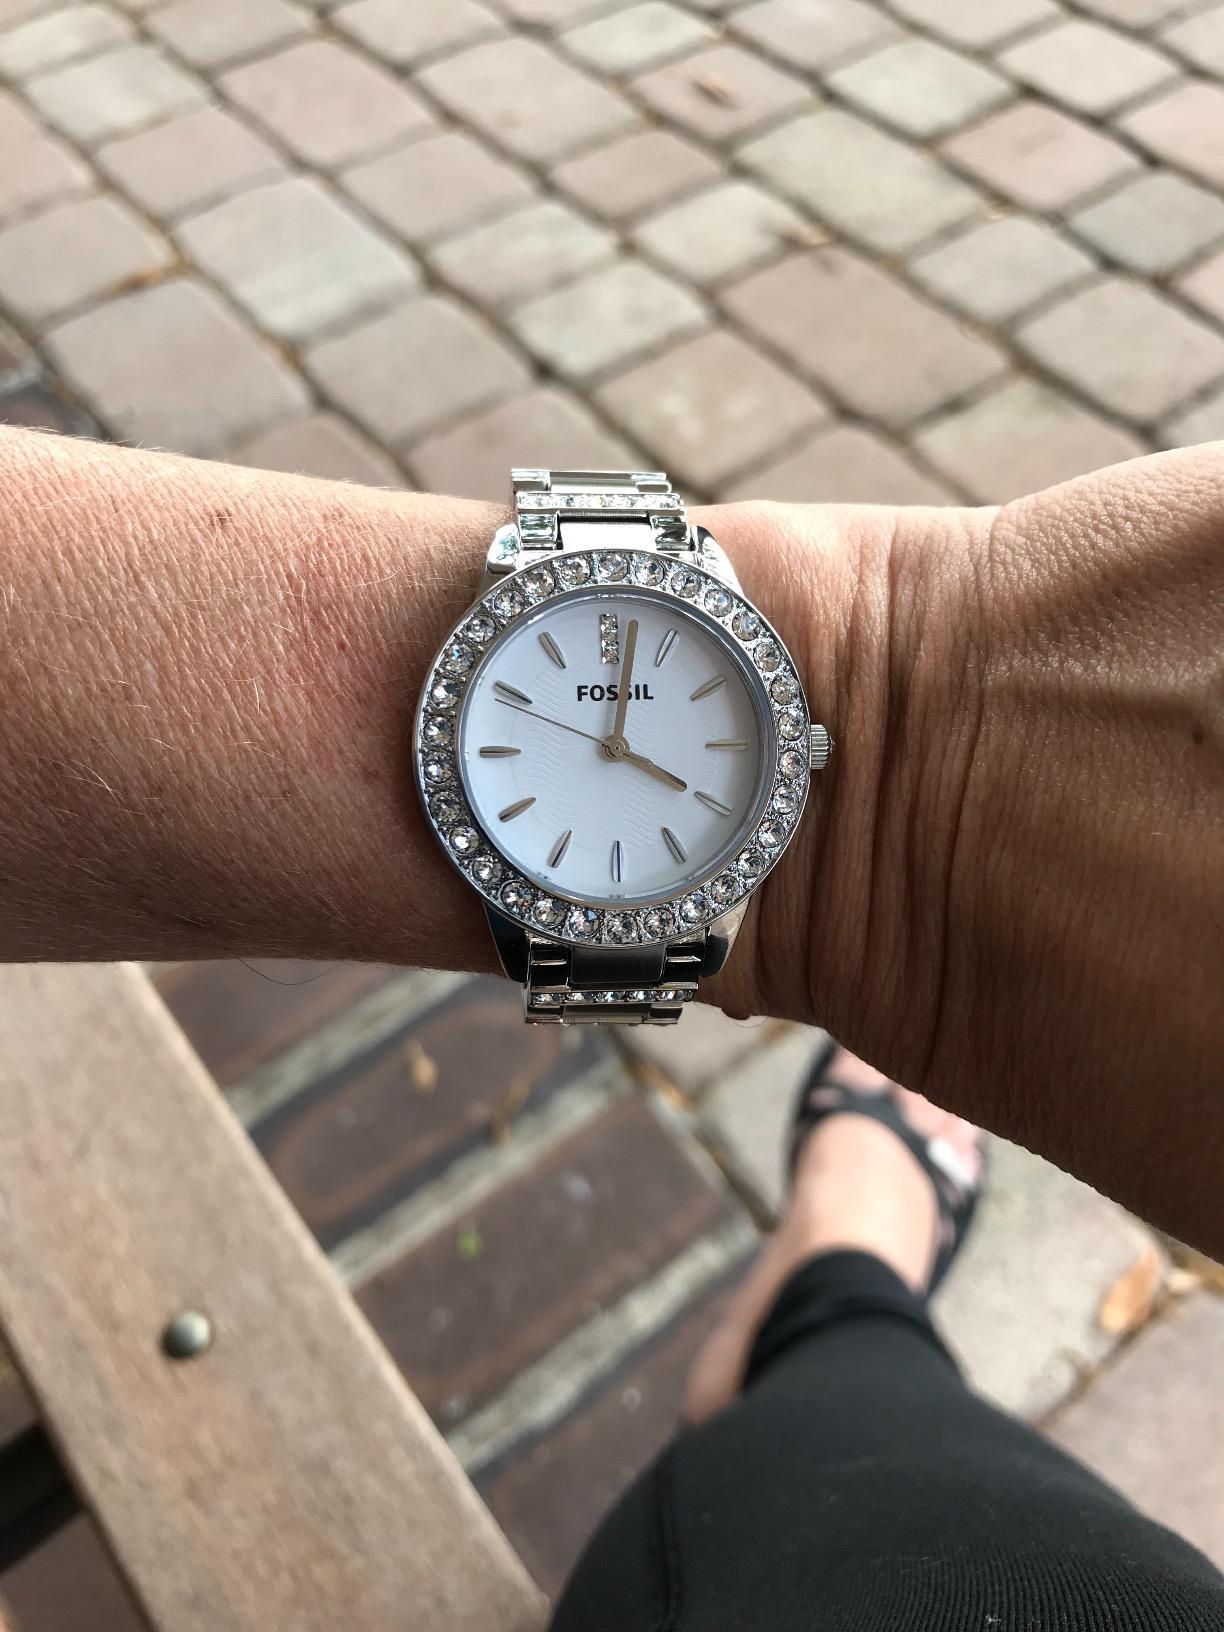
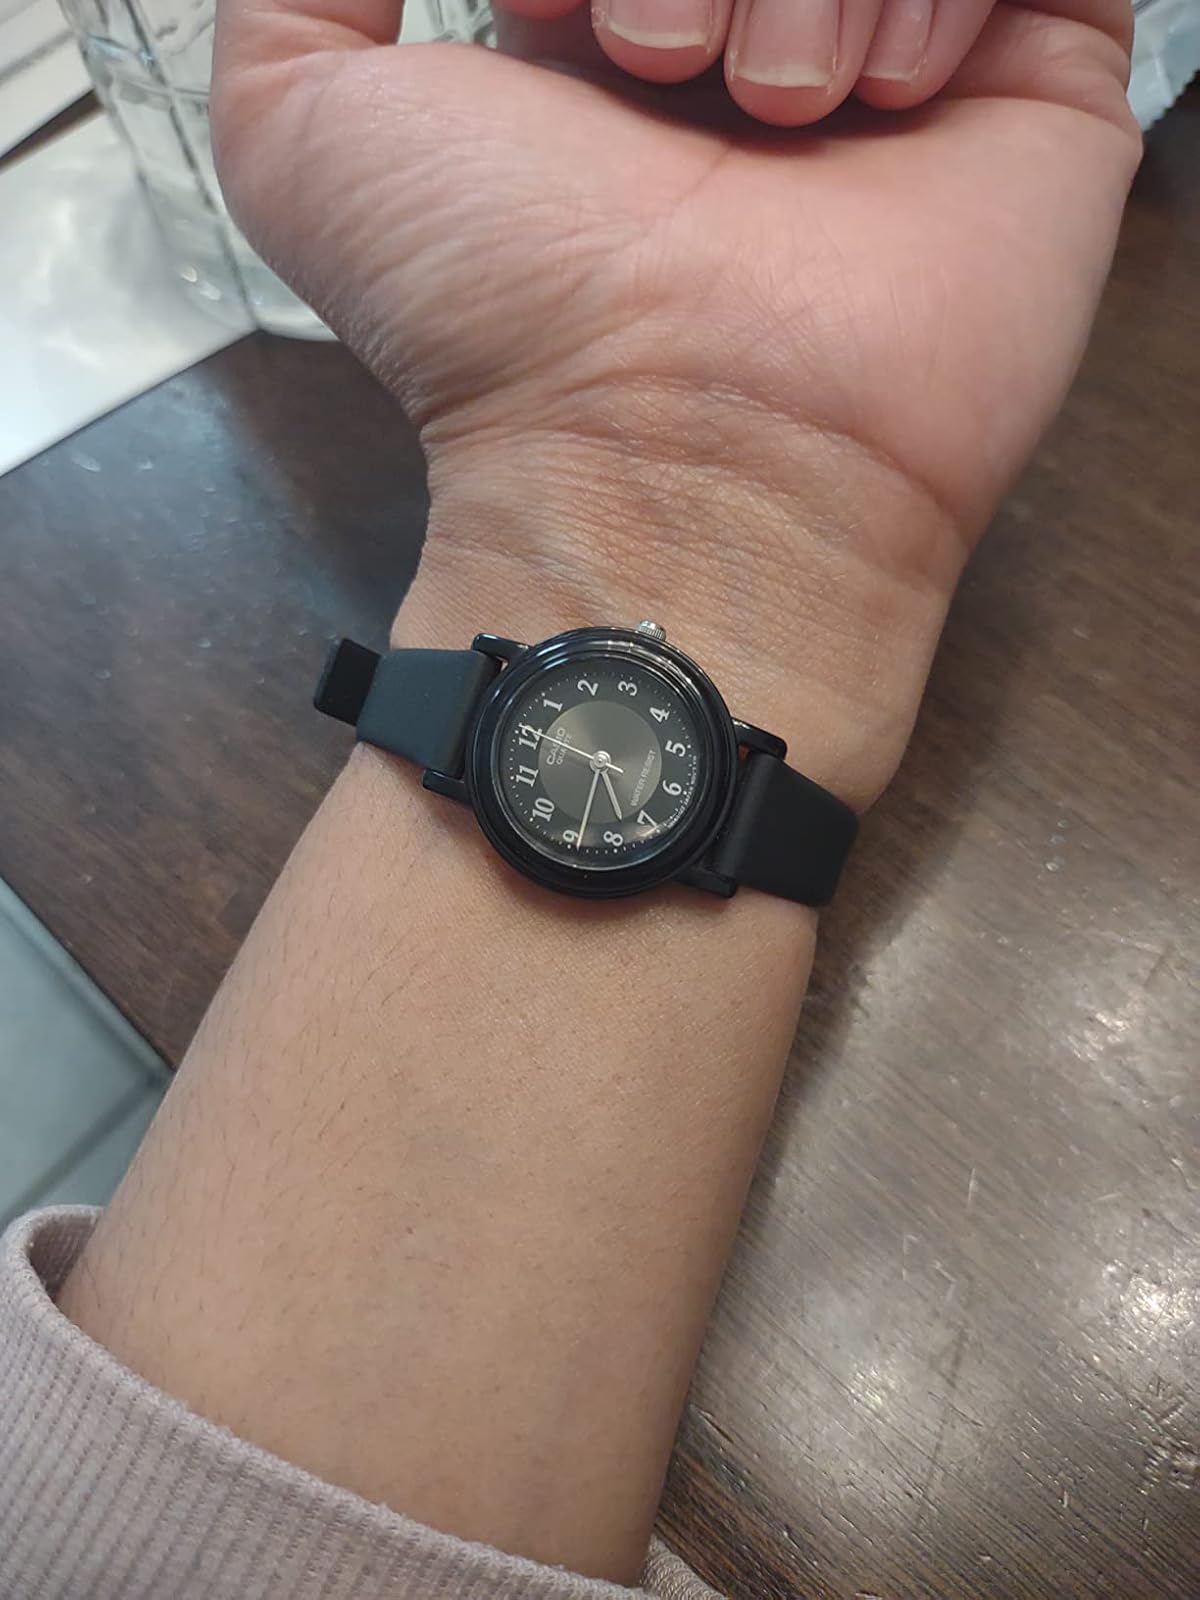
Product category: accessories_watch
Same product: no